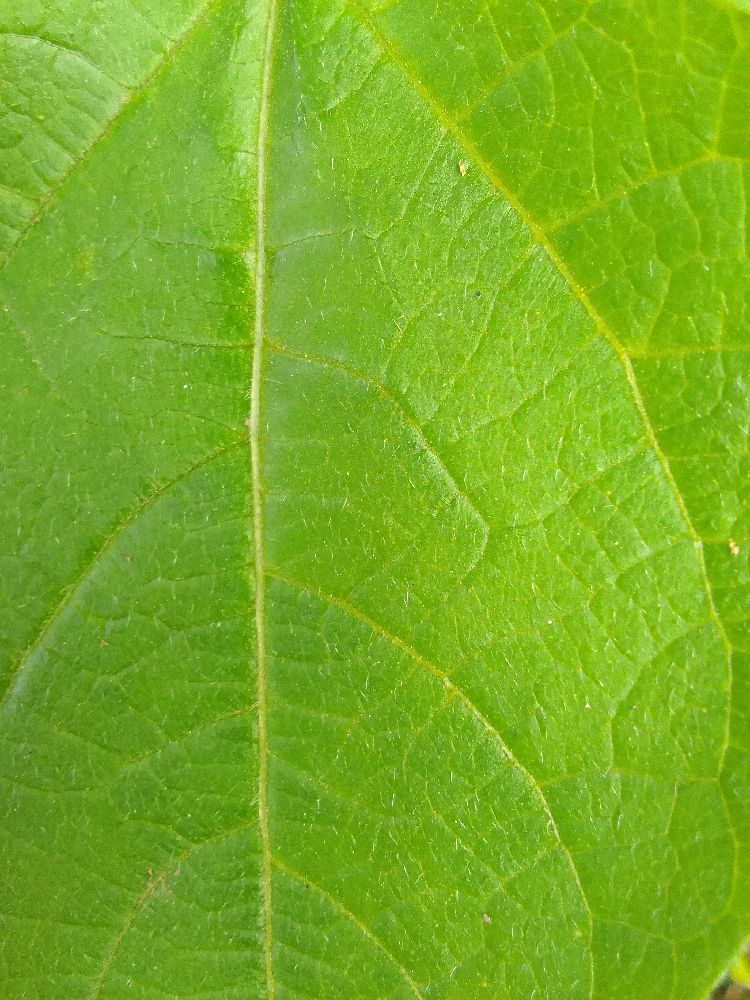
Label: healthy